Gulf Oil

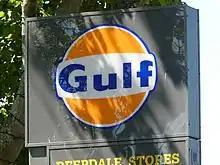
A Gulf-branded filling station sign in Brancaster Staithe, United Kingdom, pictured in May 2021.

With declining margins in the industry and left without Citgo's reserves, Mesa and its investor partners kept hunting for a takeover target, only to discover while fighting Gulf for Citgo how increasingly top-heavy its portfolio and declining reserves were undervaluing its overall assets. They subtly but quickly acquired 4.9 percent of Gulf Oil's stock by early fall 1983, just shy of having to declare themselves and their intent at 5 percent to the SEC. In the ten days allowed to prepare the SEC filing, Mesa and its investor partners accelerated buying to 11 percent of the company's stock, larger than the founding Mellon family's share, by October 1983. Gulf responded to Mesa's interest by calling a shareholders' meeting for late November 1983 and subsequently engaged in a proxy war on changing the corporation's by-laws to minimize arbitrage. Pickens made loud criticisms of the existing Gulf management and offered an alternative business plan intended to release shareholder value through a royalty trust that management argued would "slim down" Gulf's market share. Pickens had acquired the reputation of being a corporate raider whose skill lay in making profits out of bidding for companies but without actually acquiring them. During the early 1980s alone, he made failed bids for Cities Service, General American Oil, Gulf, Phillips Petroleum and Unocal. The process of making such bids would promote a frenzy of asset divestiture and debt reduction in the target companies. This is a standard defensive tactic calculated to boost the current share price, although possibly at the expense of long-term strategic advantage. The target shares would rise sharply in price, at which point Pickens would dispose of his interest at a substantial profit.